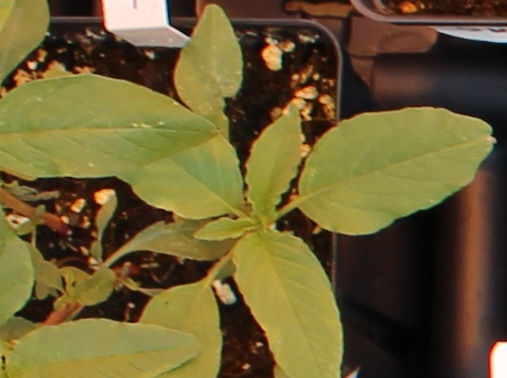
Label: Waterhemp